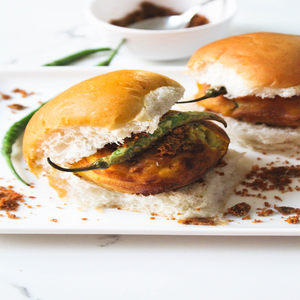
Dish: vadapav